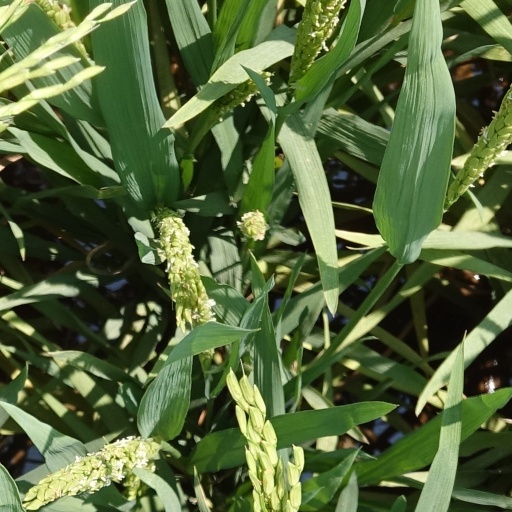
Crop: rice